Embassy of the United Kingdom, Paris

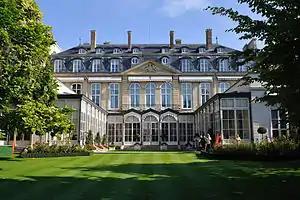
Hôtel de Charost, the official residence of the British Ambassador

The official residence of the British ambassador to France since 1814 has been the Hôtel de Charost, located at 39 rue du Faubourg Saint-Honoré, just a few doors down from the Élysée Palace. It was built in 1720 and bought by the Duke of Wellington in 1814. Napoleon's sister, Princess Borghese, joined her brother in exile to Elba, an Italian island located near the coasts of Tuscany. Penury forced the sale of this house on rue du Faubourg Saint-Honoré to the British government for use as their embassy. It had been the home of the Duke of Wellington for 5 months because he had been appointed Britain's ambassador to the court of Louis XVIII.